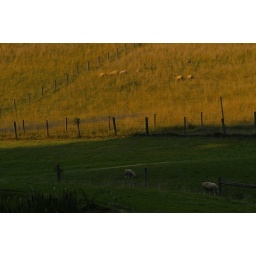
There are still plenty of animals on the areas of the farm not planted in fruit and vineyards.